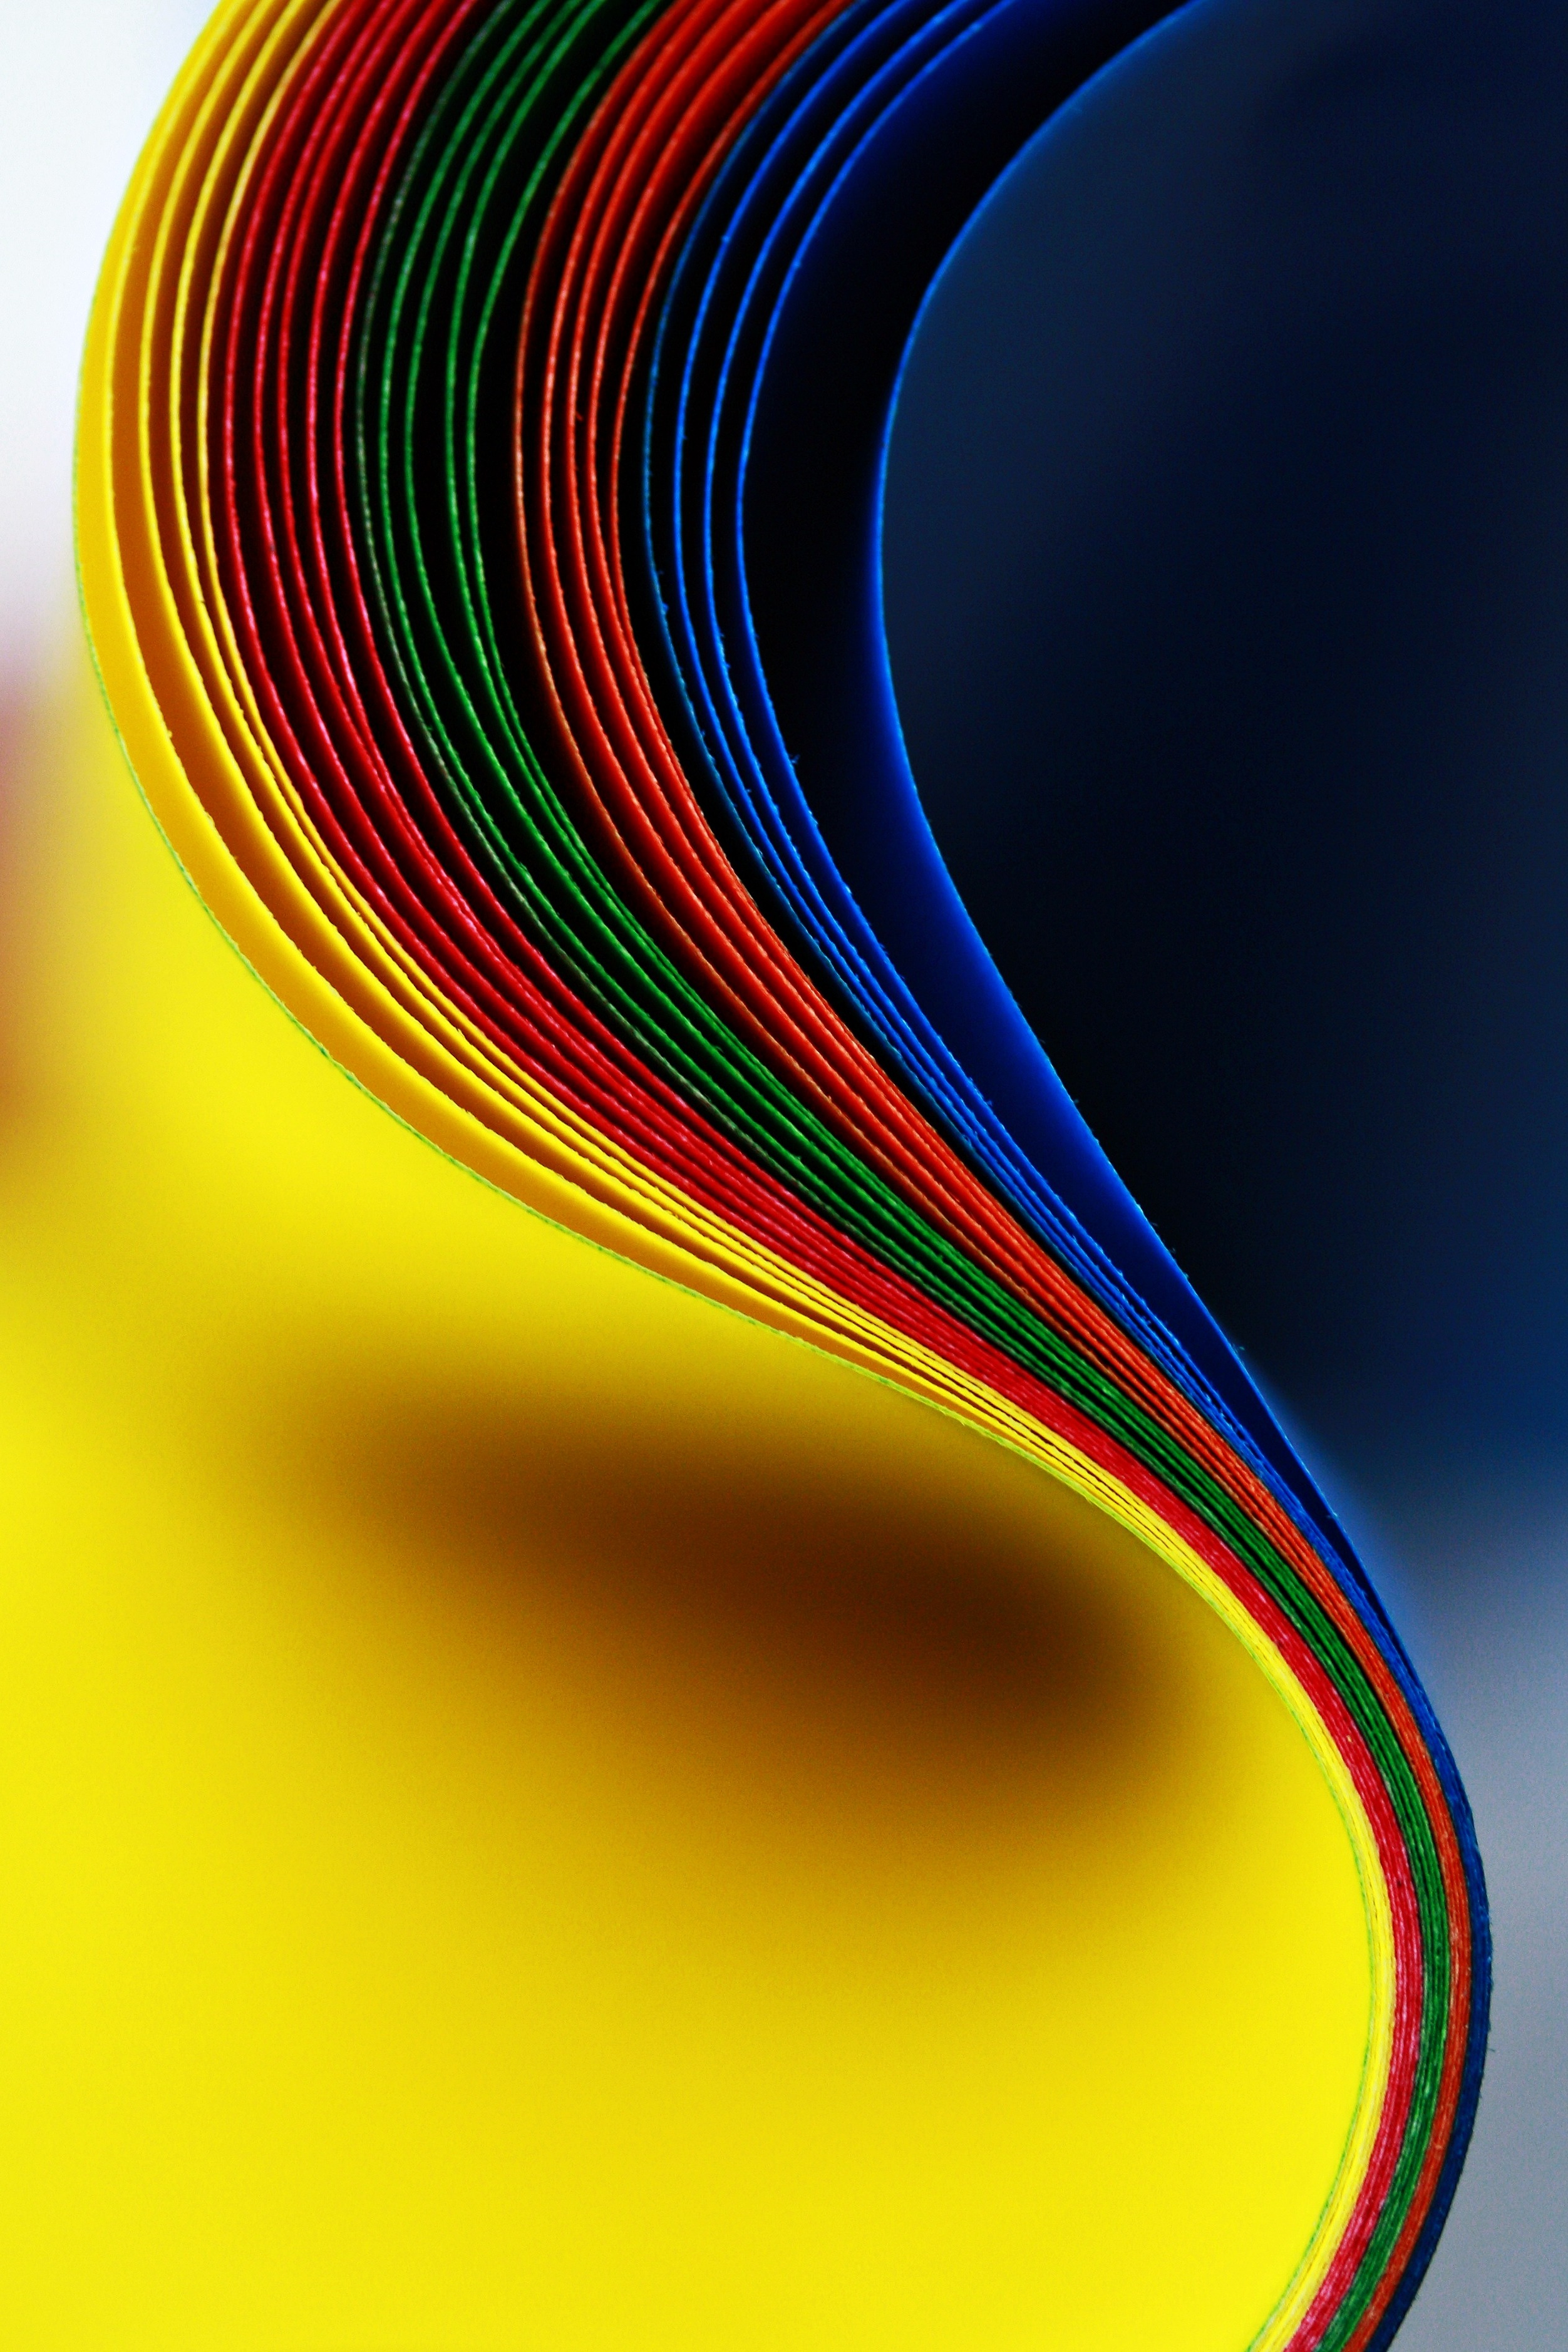
abstract, spiral, wave, line, color, colorful, yellow, paper, still life, circle, font, illustration, design, shape, unusual, warped, macro photography, warp, computer wallpaper, fractal art